Zwilling J. A. Henckels

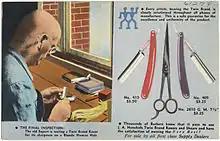
J. A. Henckels Twin Brand Razors and Shears promotional postcard, around 1930–1945

J. A. Henckels opened the first trading outlet in 1818 in Berlin, opening a shop in New York City in 1883 and followed a year later by Vienna. The company exhibited its products at the 1851 Great Exhibition at the Crystal Palace in Great Britain, being awarded an international knifesmithing medal.